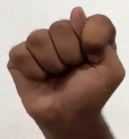
ASL sign: T